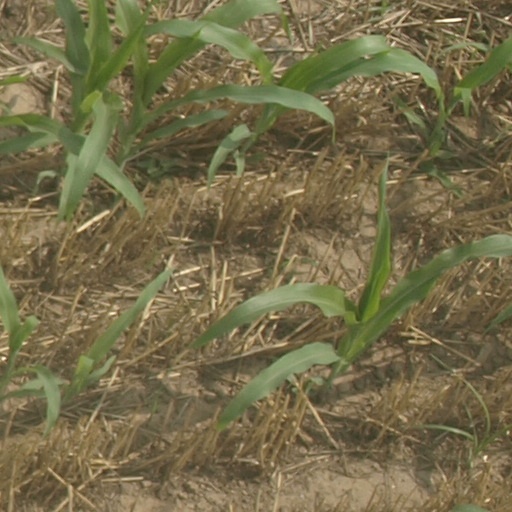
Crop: maize; corn